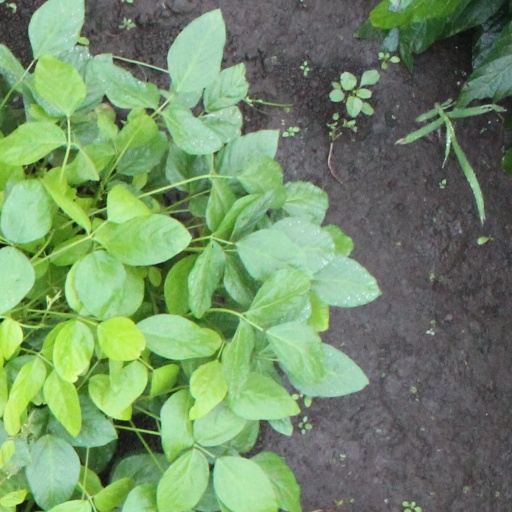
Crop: soybean